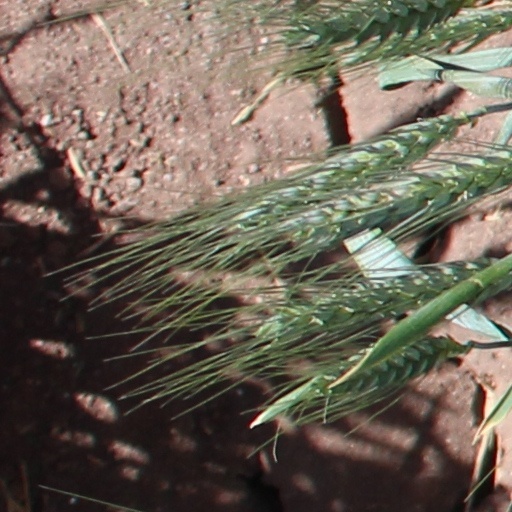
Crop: wheat